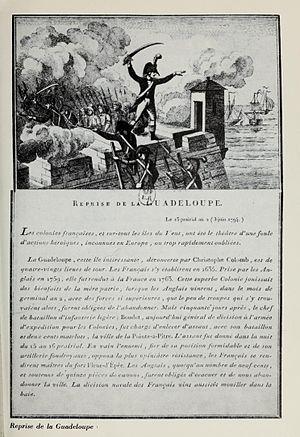
Reprise de la Guadeloupe par Victor Hugues, gravure in Auguste Lacour.- Histoire de la Guadeloupe, Basse-terre, 1857. Tome Deuxième, 1789-1798. Réimpression
Jean-Baptiste Victor Hugues, né à Marseille le 20 juillet 1762 et mort à Cayenne le 12 août 1826, est un révolutionnaire français qui gouverna la Guadeloupe de 1794 à 1798, puis la Guyane de 1799 à 1809.